Warrill View, Queensland

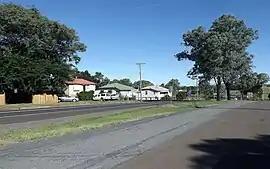
Cunningham Highway at Warrill View, 2015

Warrill View is a rural town and locality in the Scenic Rim Region, Queensland, Australia. In the , the locality of Warrill View had a population of 203 people.